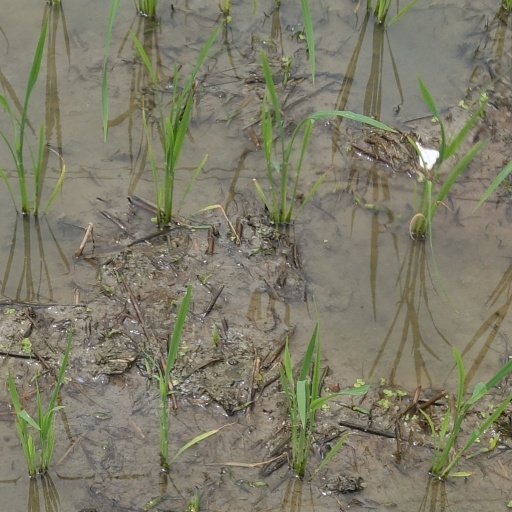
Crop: rice